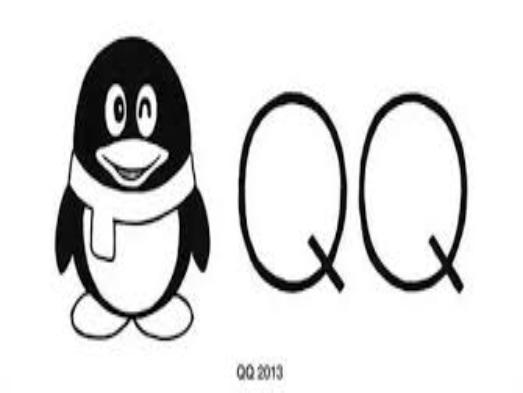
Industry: Leisure